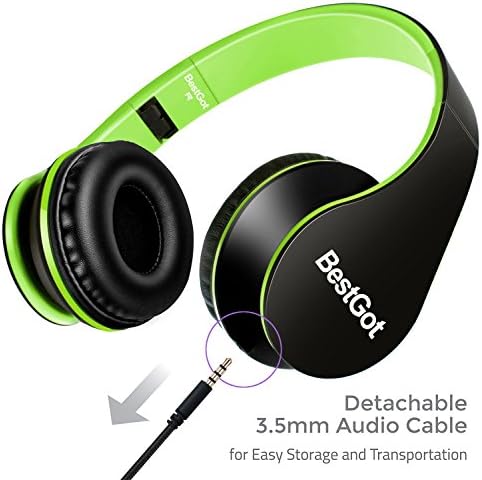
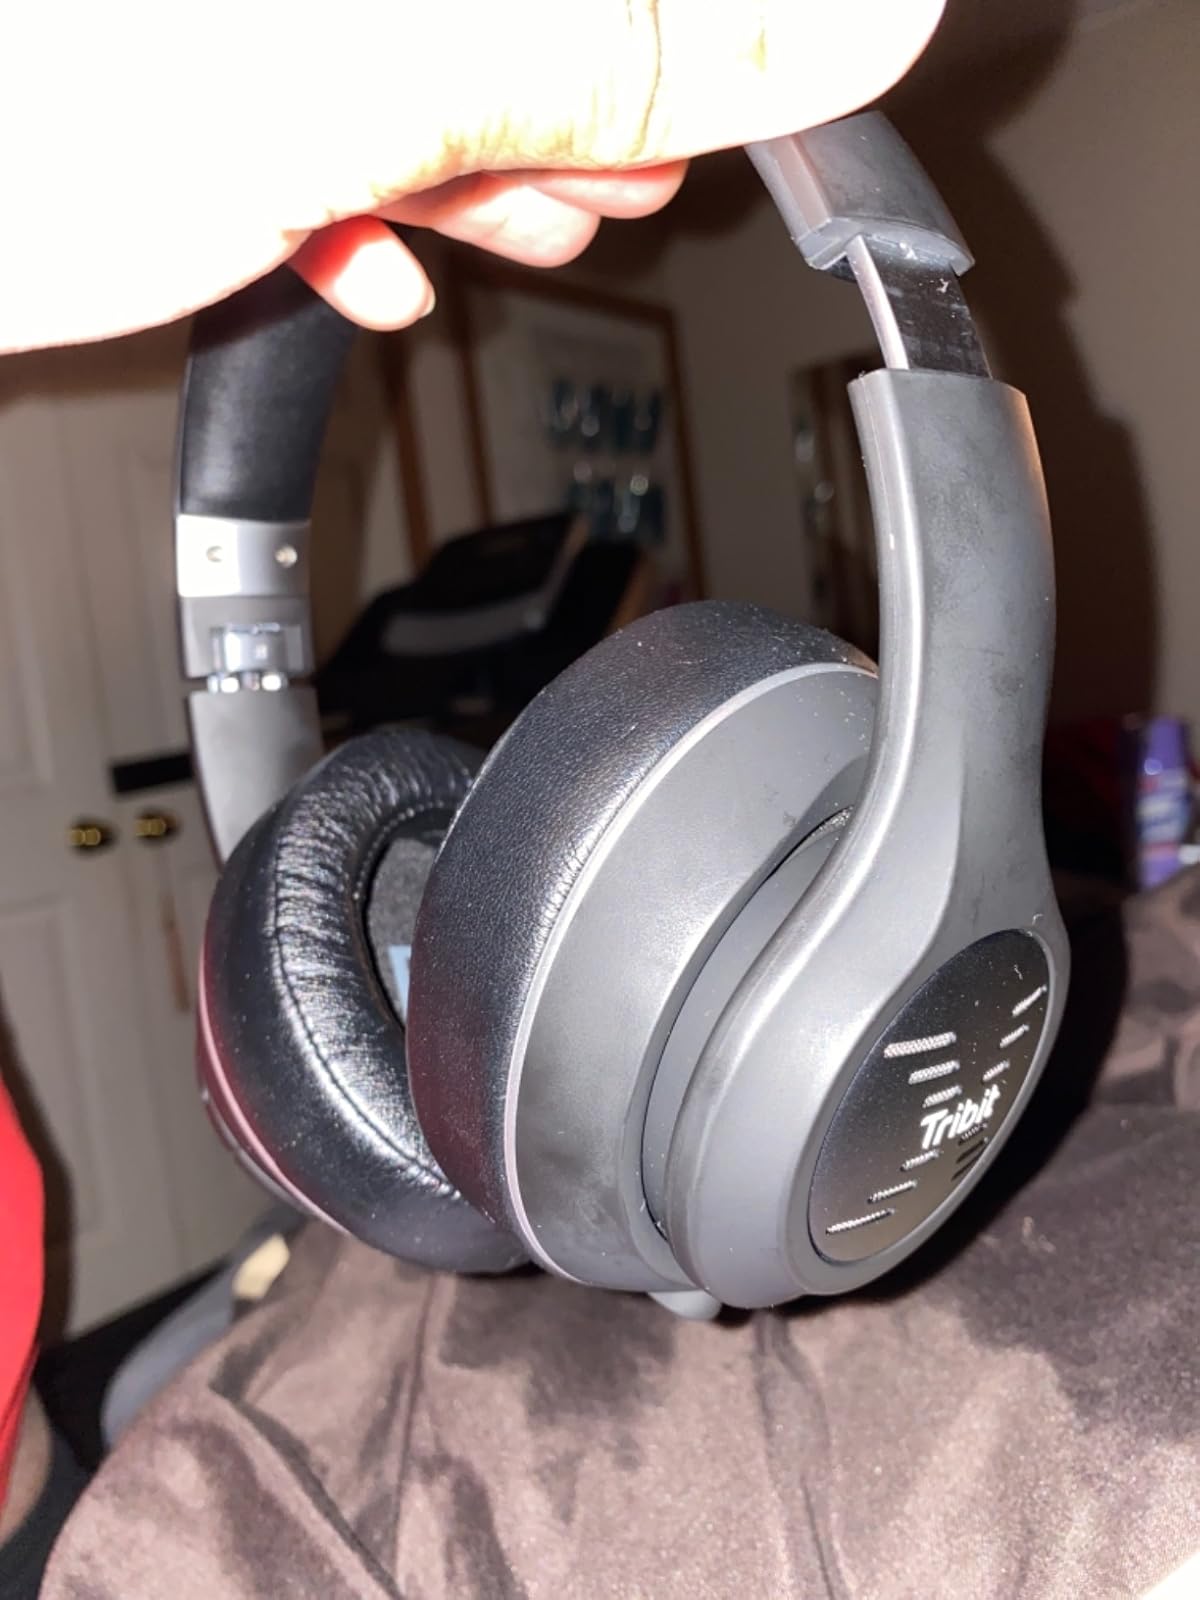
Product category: headphones
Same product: no